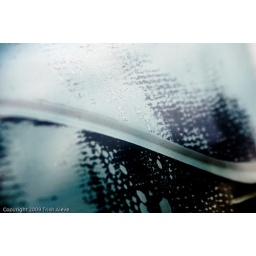
Design found in old window tint on a car in the auto yard.